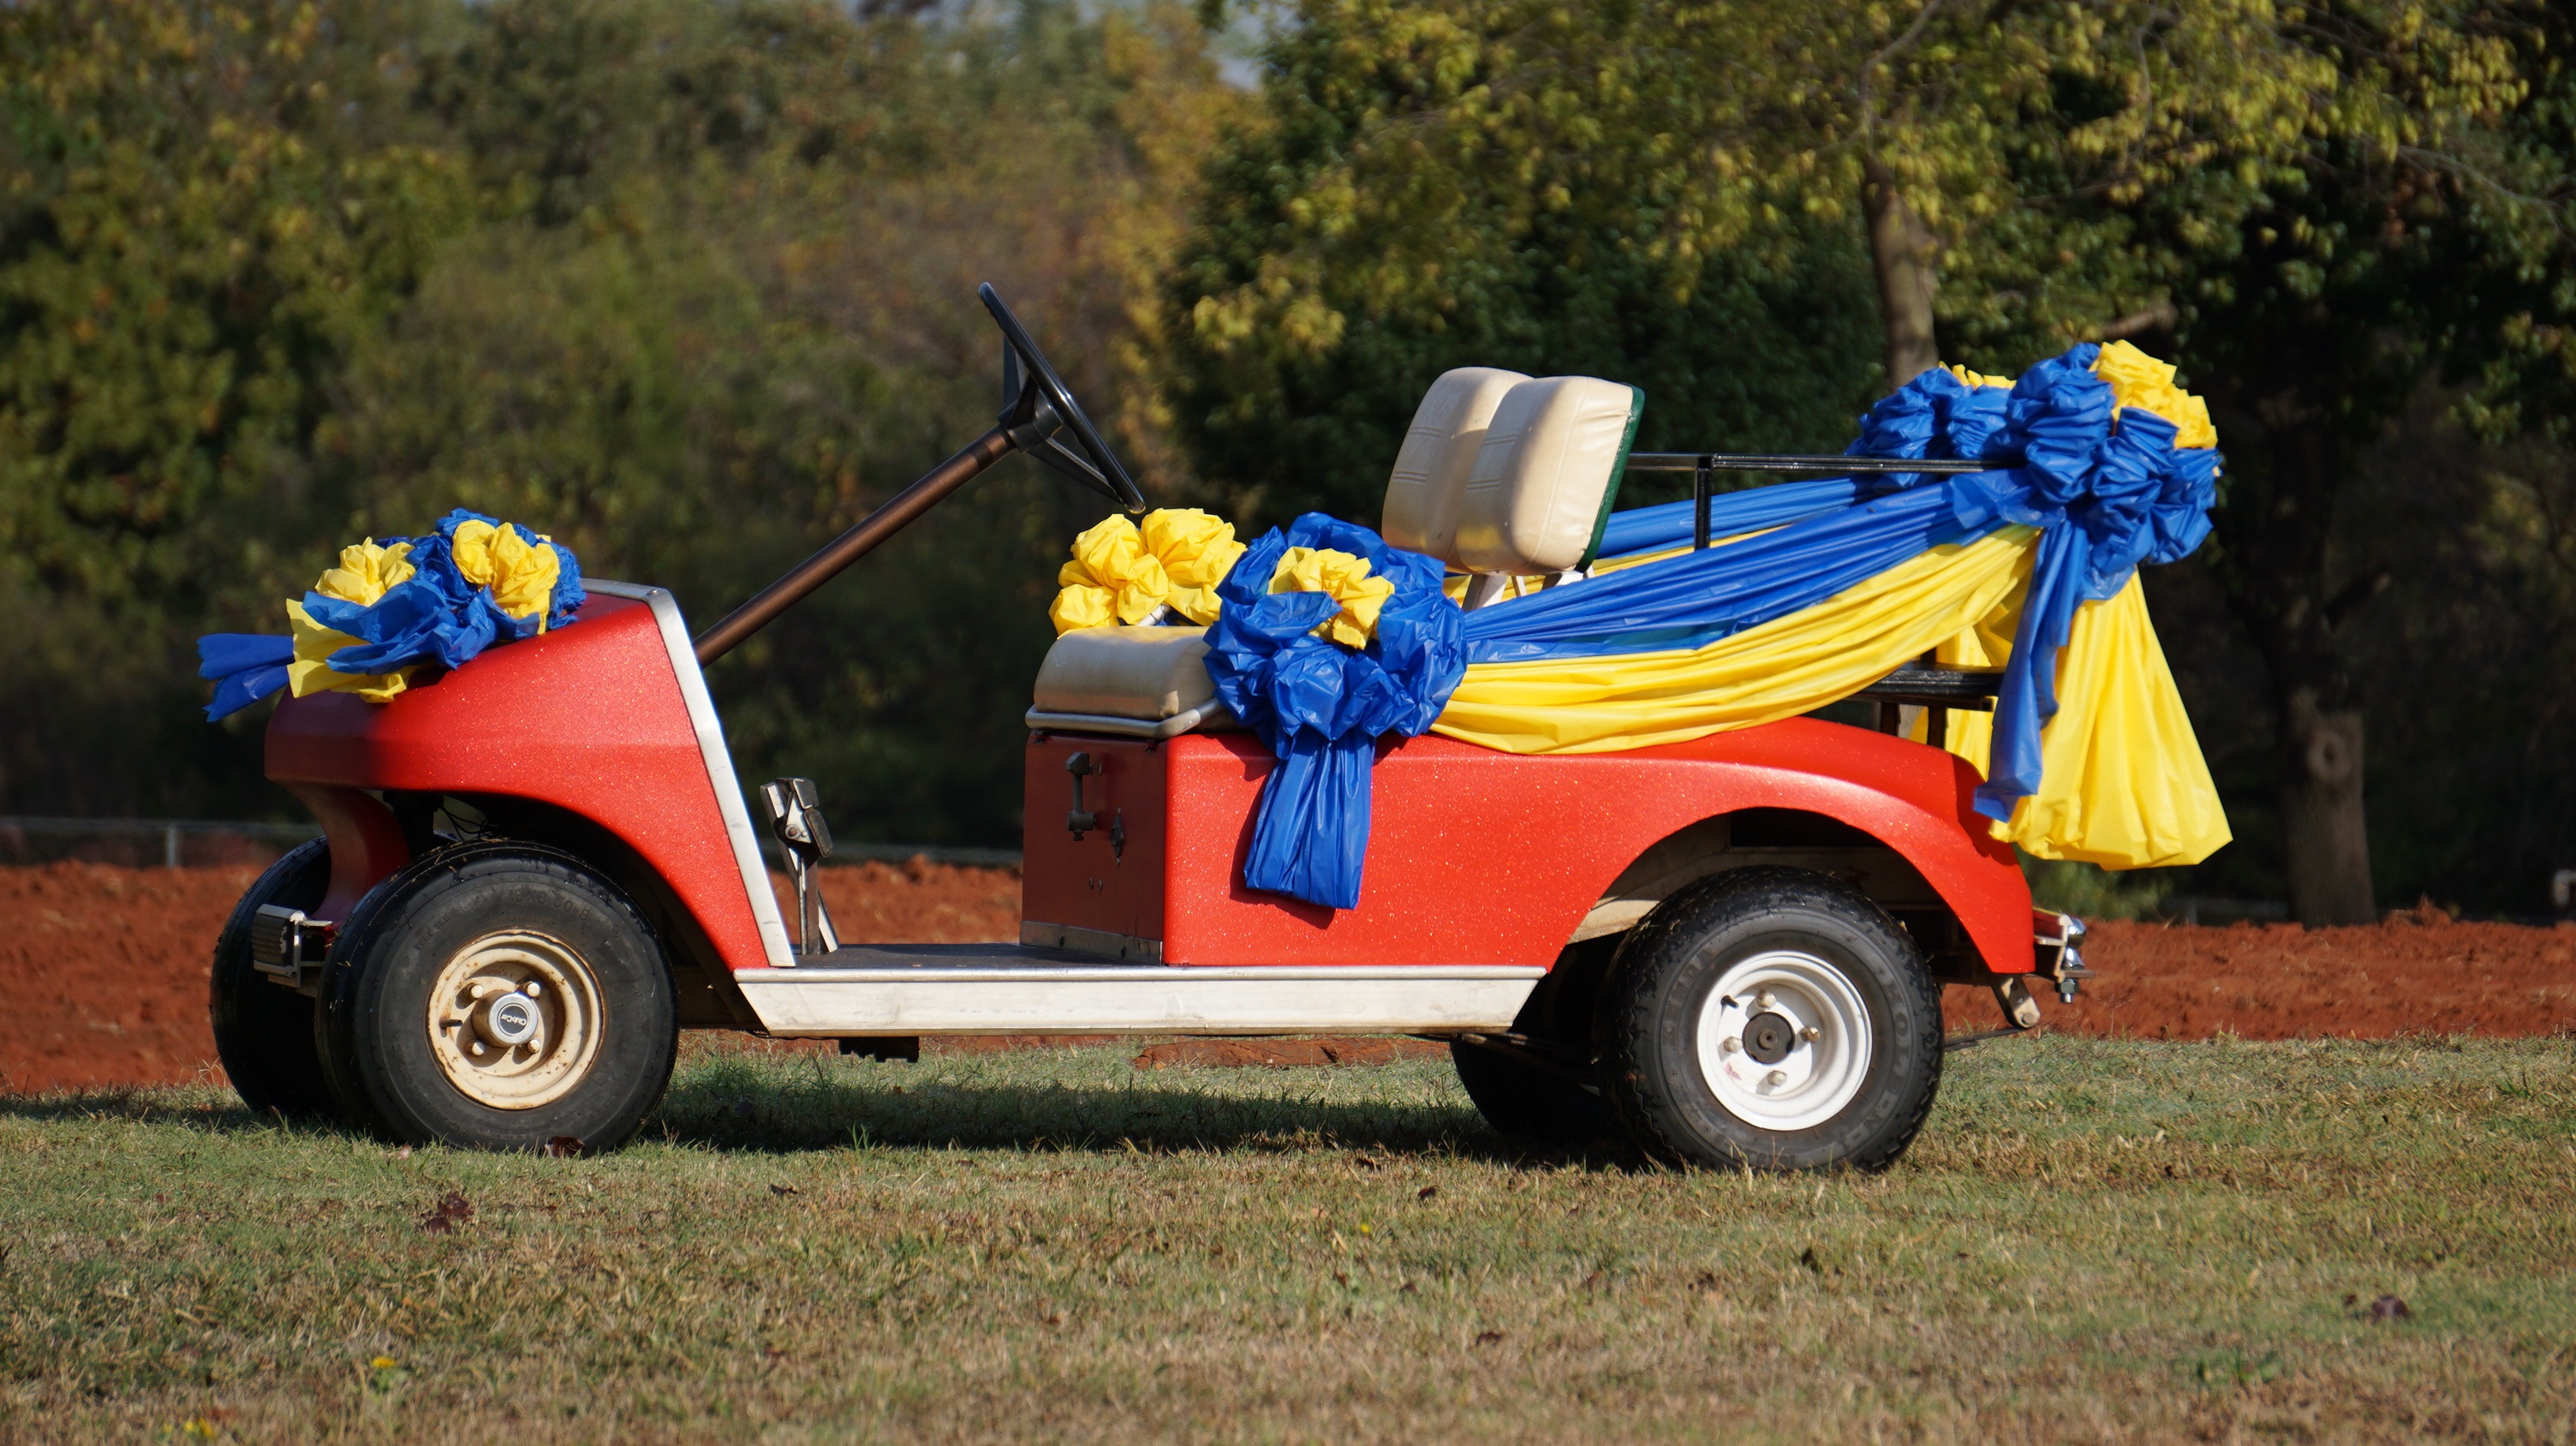
car, jeep, vehicle, jewelry, golf course, decorate, city car, golf cart, wedding car, the lawn, golf car, in addition to the house, automobile make, off roading